Mycosis fungoides

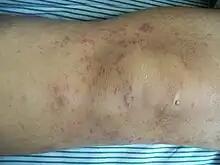
Skin lesions on the knee of a 52-year-old male patient with mycosis fungoides

Mycosis fungoides, also known as Alibert-Bazin syndrome or granuloma fungoides, is the most common form of cutaneous T-cell lymphoma. It generally affects the skin, but may progress internally over time. Symptoms include rash, tumors, skin lesions, and itchy skin.